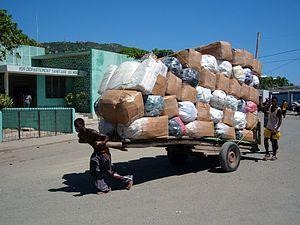
Dockers à Cap-Haïtien, Haïti.
Le docker ou le débardeur est un ouvrier portuaire, travaillant dans les docks, employé au chargement et déchargement des navires arrivant au port.
Une brouette est un contenant mobile, porté sur une ou plusieurs roues, muni de deux brancards pour le transport humain de petites charges, généralement sur de courtes distances.